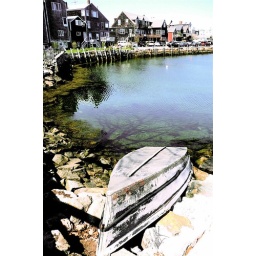
a tree lurks in the water $15